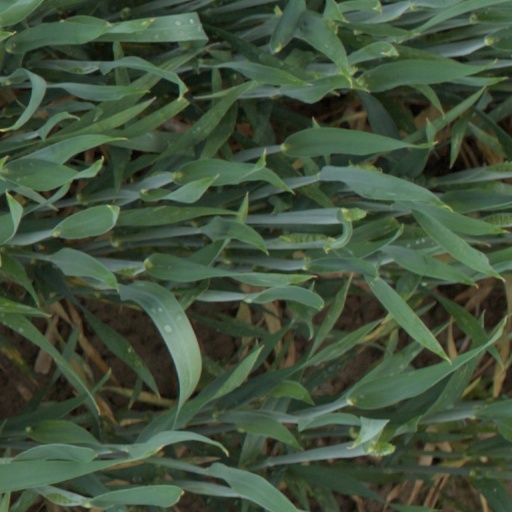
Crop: wheat